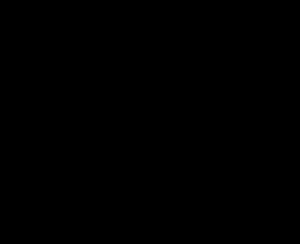
Le teriparatide est une molécule utilisée dans le traitement de l'ostéoporose. Il s'agit d'une chaîne peptidique constituée des 34 premiers acides aminés de la parathormone.